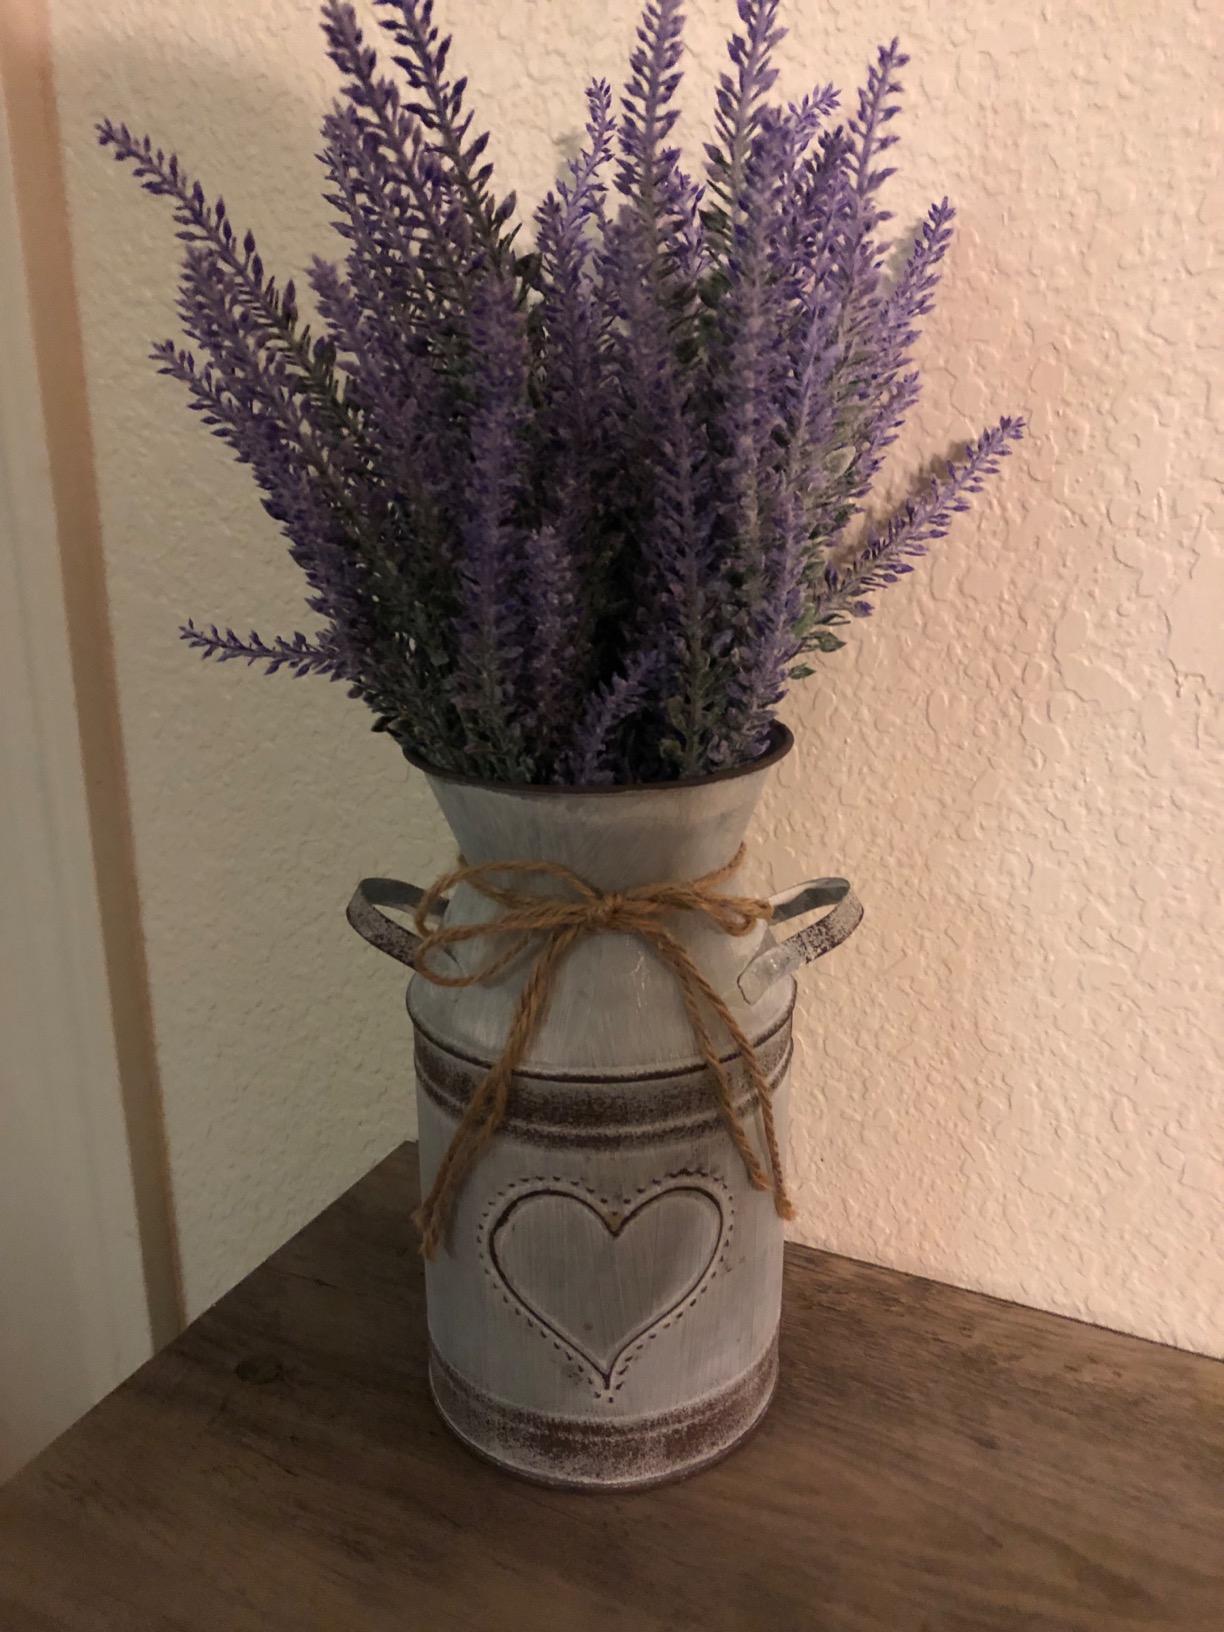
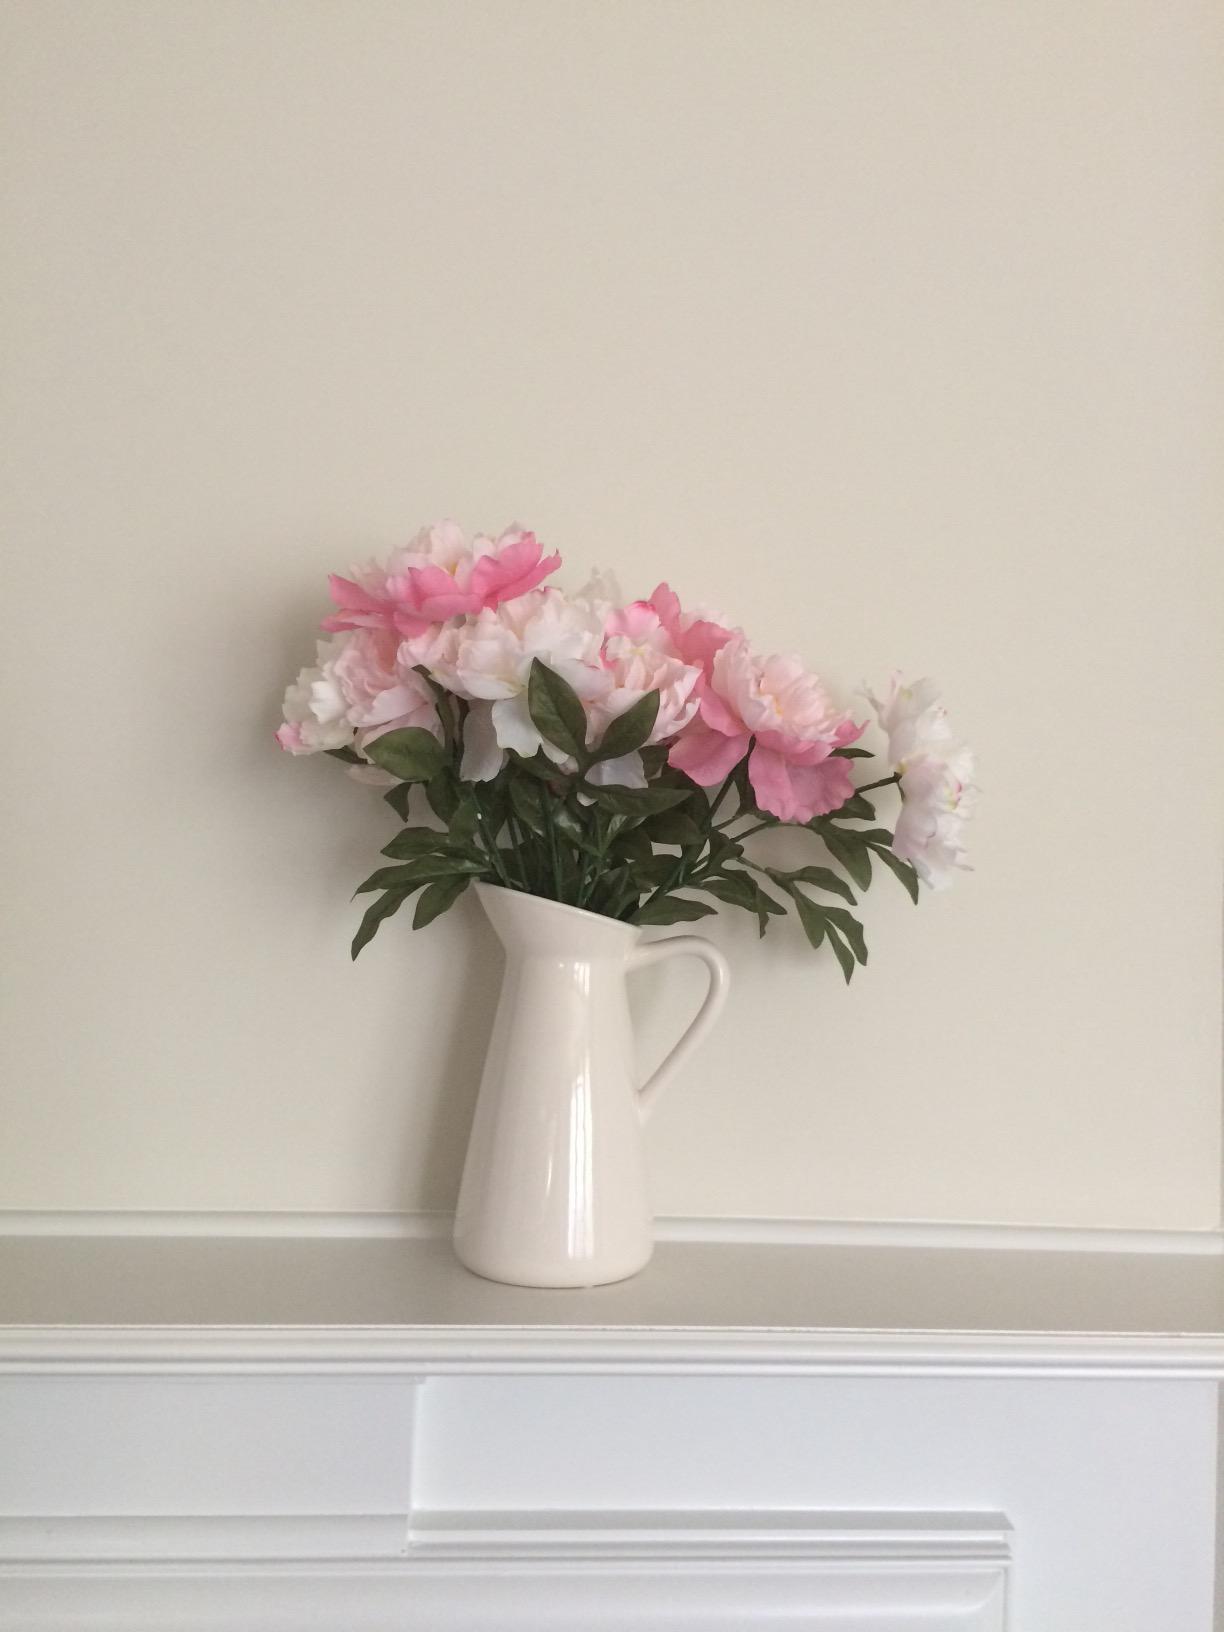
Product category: vase
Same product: no